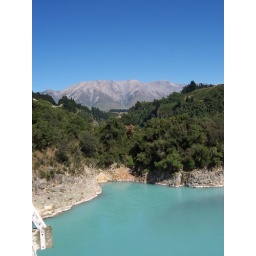
The rivers are a beautiful blue colour as a result of the &amp;quot;rock flour&amp;quot; ground down by the glaciers.